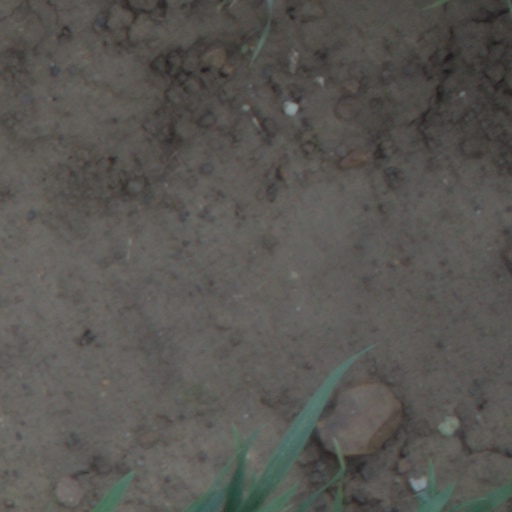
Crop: wheat